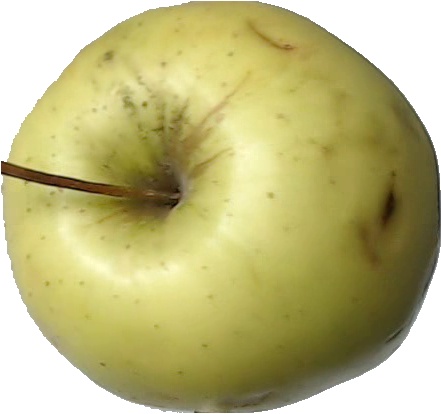
Label: apple_golden_2